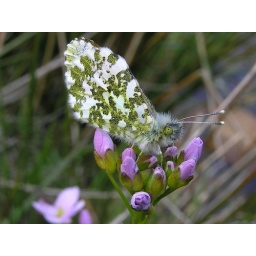
An orange tip butterfly &lt;i&gt;(Anthocharis cardamines)&lt;/i&gt; resting on the buds of cuckooflower &lt;i&gt;(Cardamine pratensis)&lt;/i&gt;. Limb Valley, near Sheffield.